Gaz Bar Blues

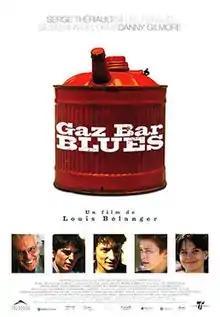
Poster

Gaz Bar Blues is a 2003 Canadian comedy-drama film written and directed by Louis Bélanger. The film is set in 1989 in the outskirts of an unspecified Québécois city.